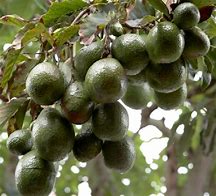
Label: Avocado